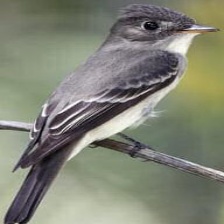
Species: GREATER PEWEE
Scientific name: CONTOPUS PERTINAX